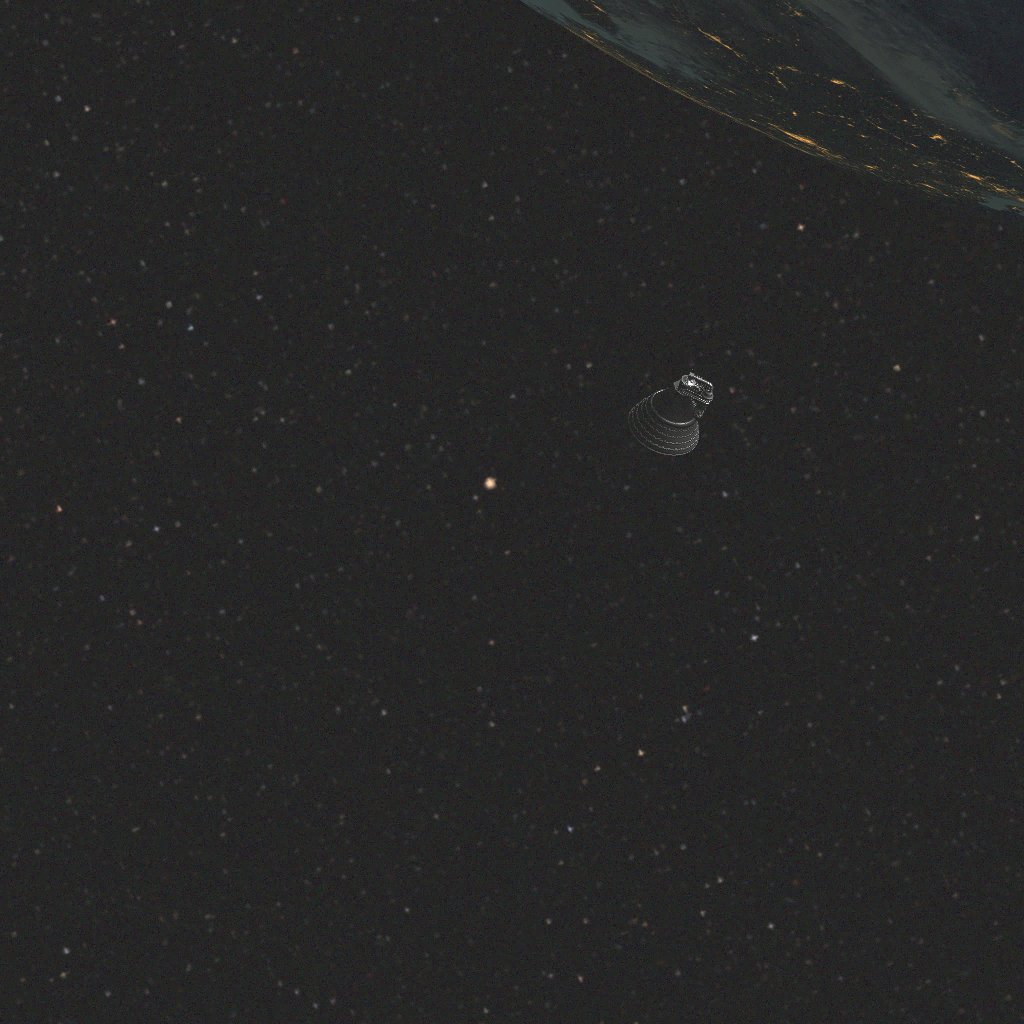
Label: debris